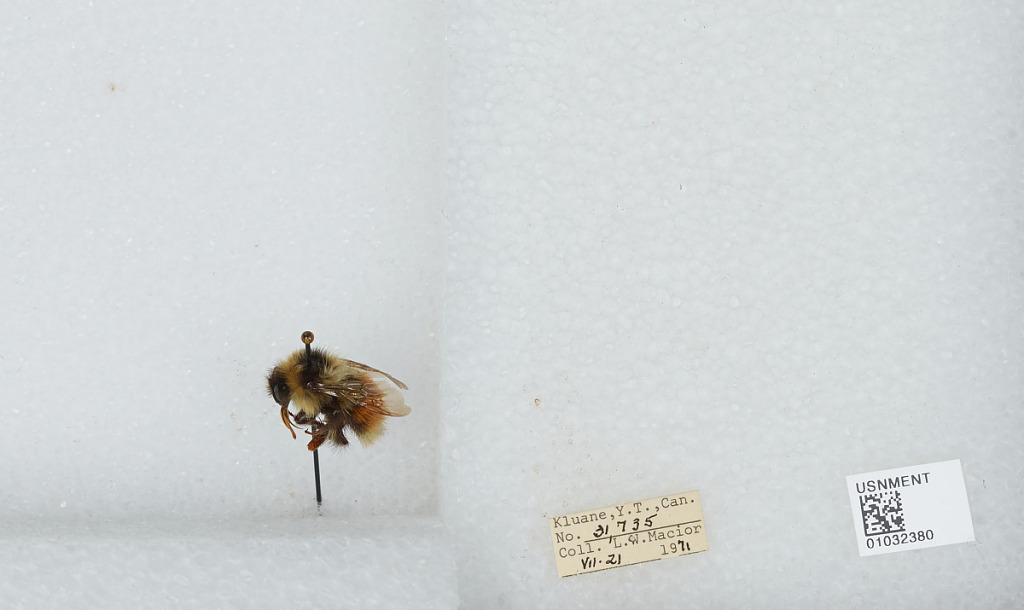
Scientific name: Bombus (Pyrobombus) sylvicola Kirby
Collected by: L. Macior
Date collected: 1971-7-21
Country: Canada
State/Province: Yukon Territory
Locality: Kluane
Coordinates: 60.75, -139.5